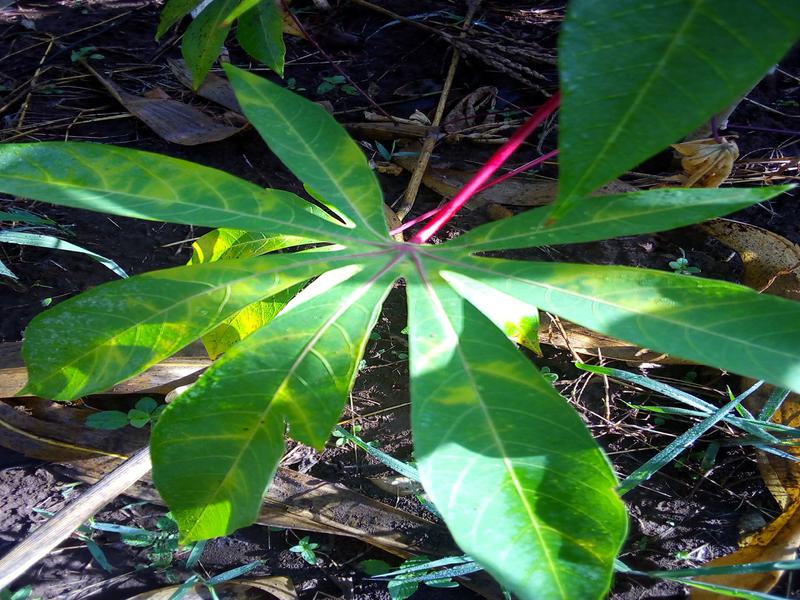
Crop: cassava
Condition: brown_streak_disease